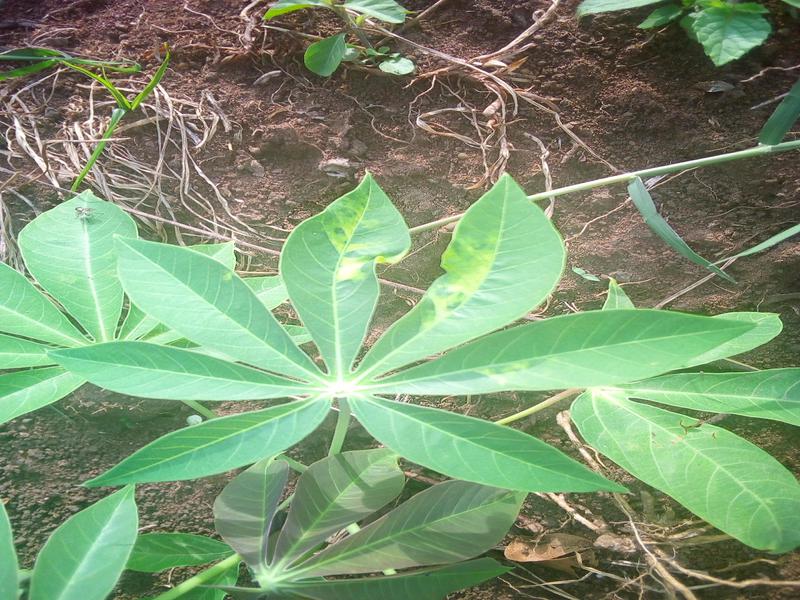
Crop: cassava
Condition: mosaic_disease